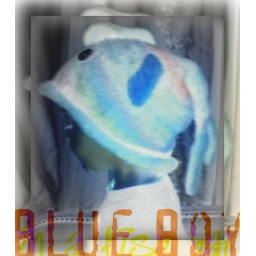
Boy in a blue fish hat.2